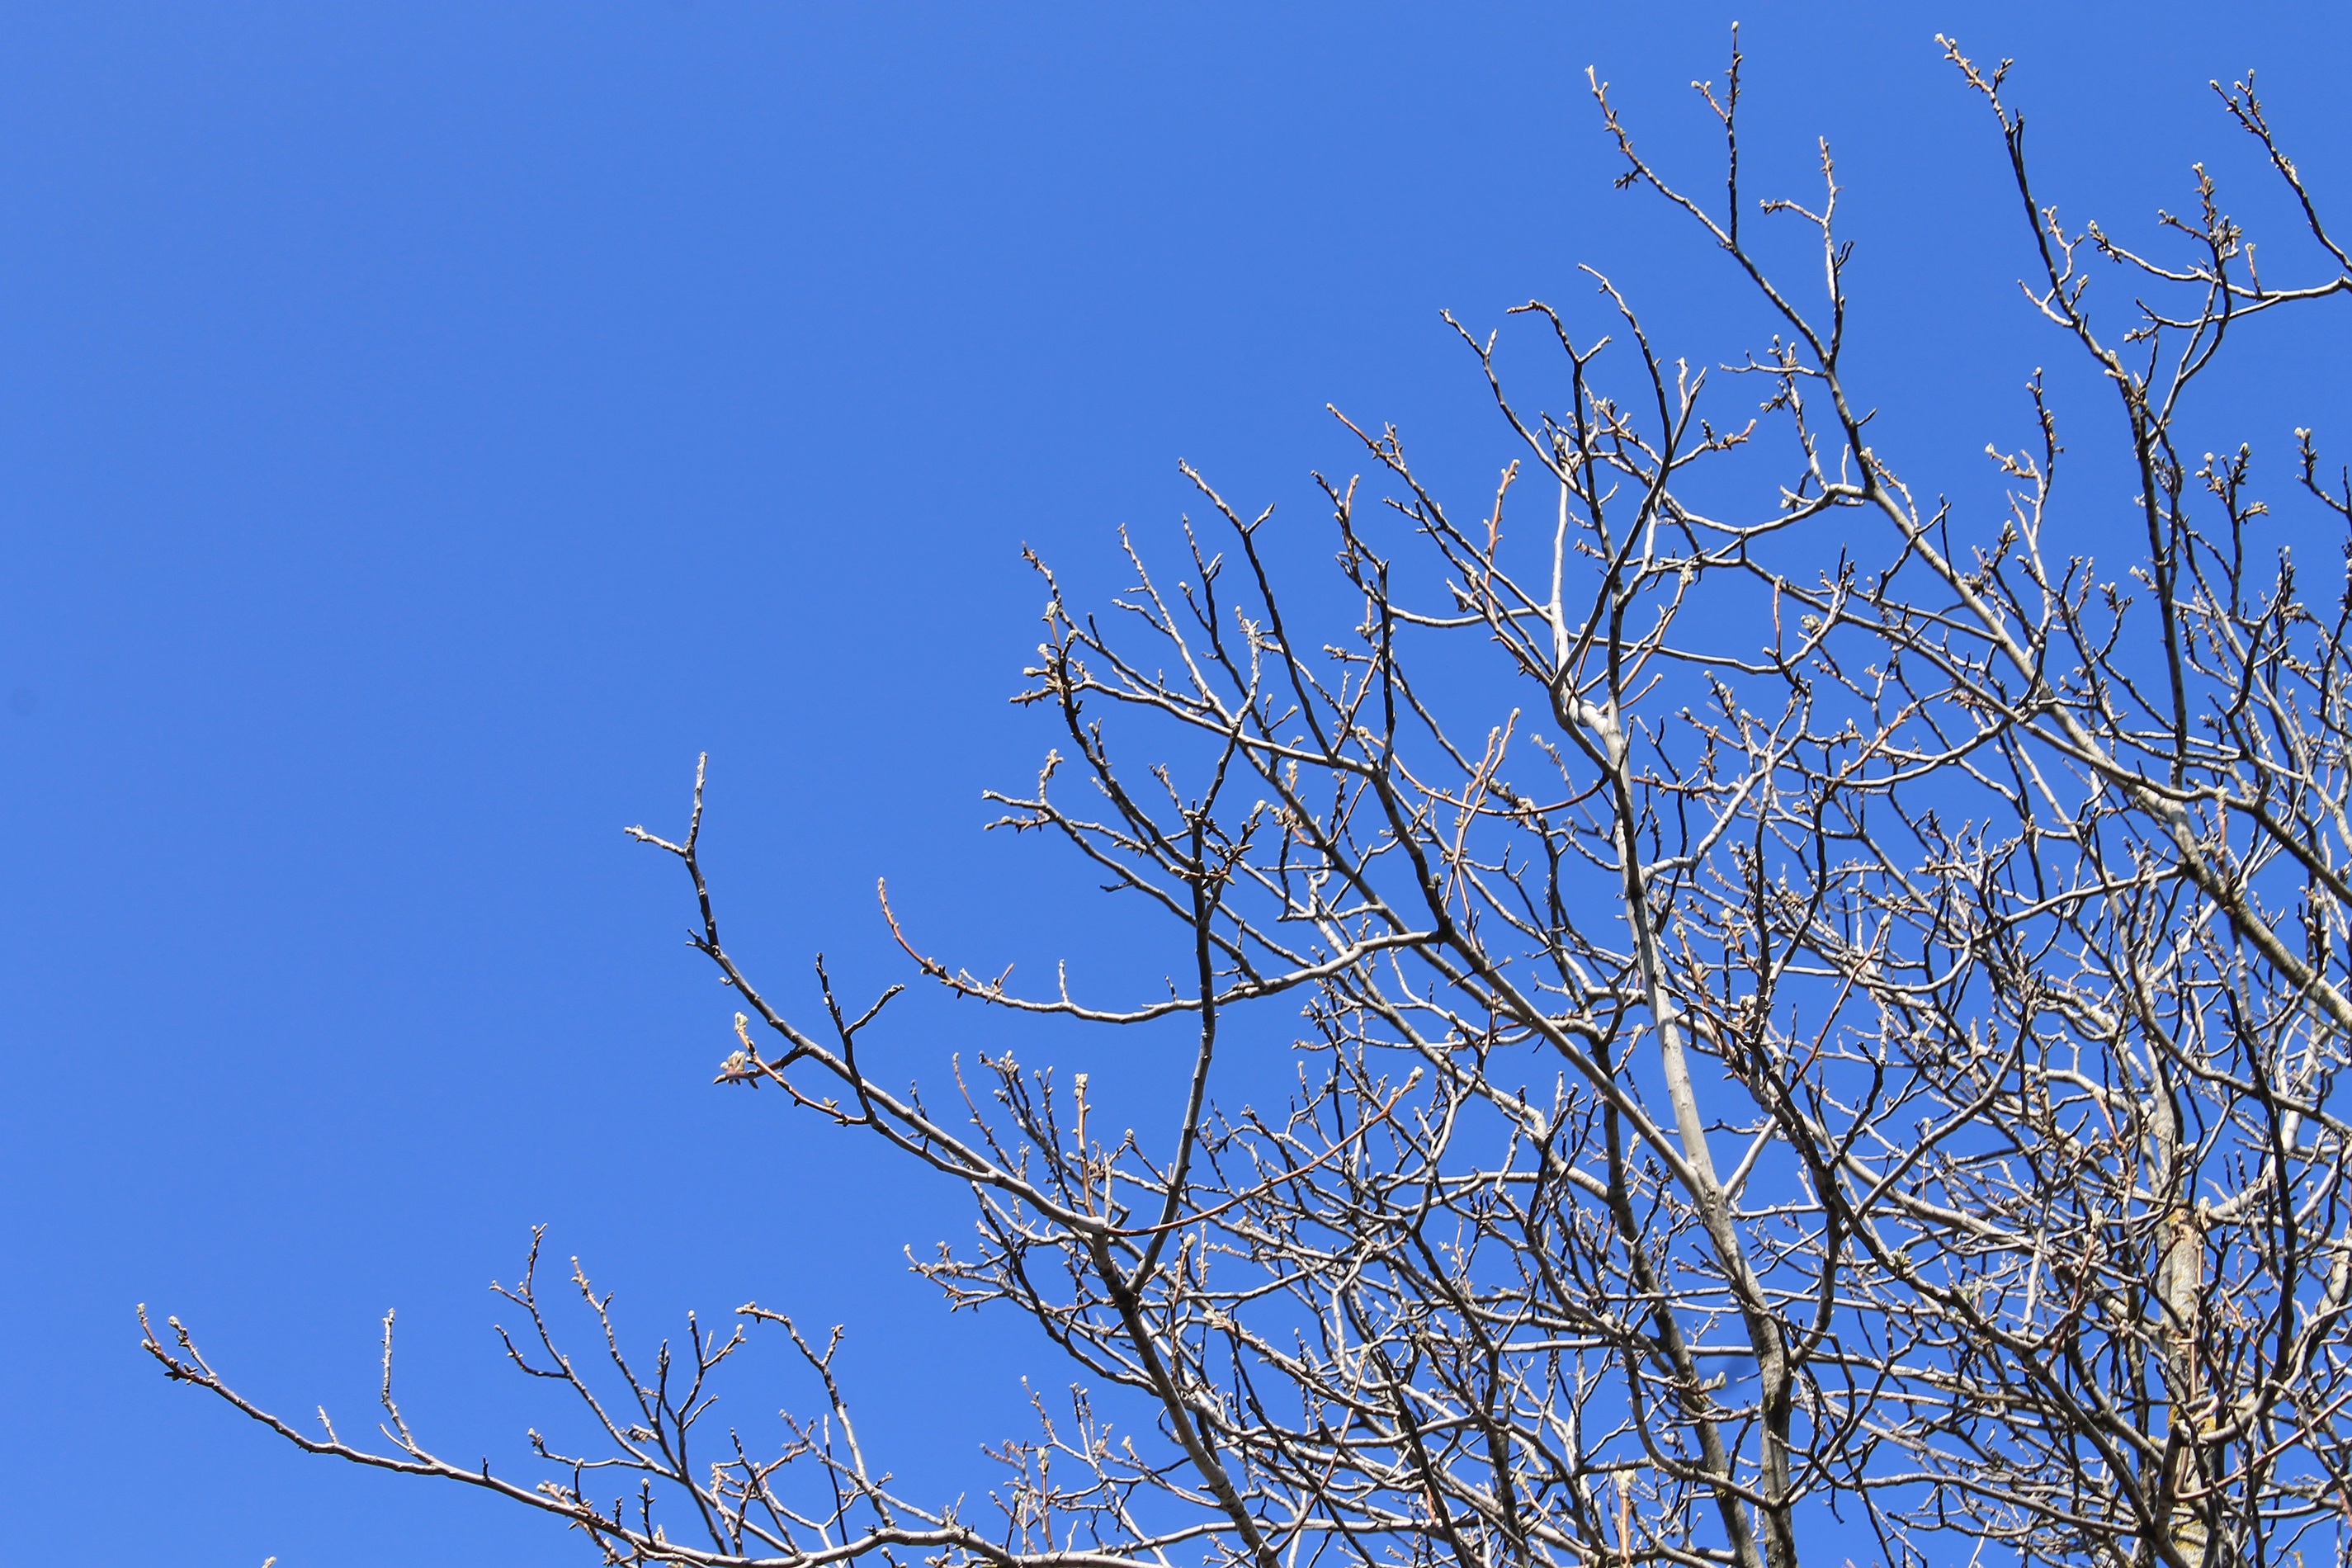
tree, nature, grass, outdoor, branch, winter, plant, sky, wood, prairie, leaf, flower, frost, spring, natural, blue, garden, twig, trees, leaves, background, branches, freezing, grass family, woody plant